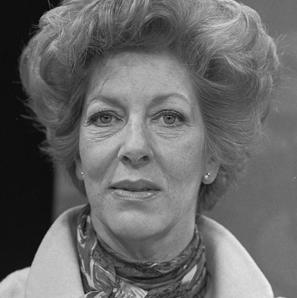
Age: 53